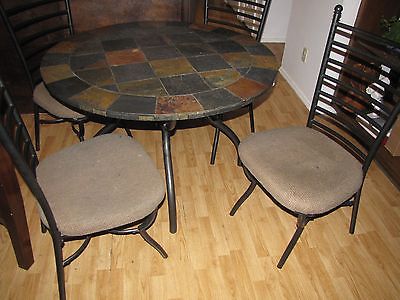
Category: table